Question: Please indicate a possible affordance area of the bench that can be used for sitting on
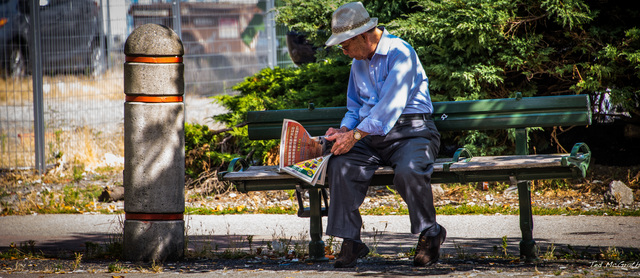
Answer: [220.5, 147.5, 598.5, 173.5]